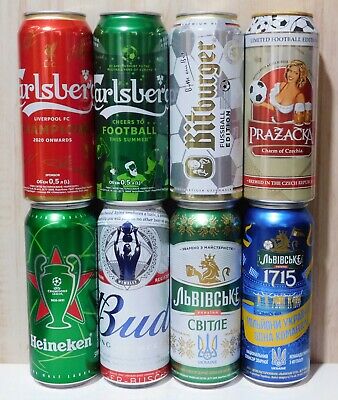
Label: metal